South Park, Seattle

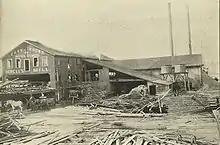
Newell Mill, South Park's leading business in 1900.

The Town of South Park was incorporated December 9, 1902 and the Town Council held its first meeting on December 23. South Park was served by three mayors in its four-and-one-half years of existence as an independent town: S. J. Bevan (1902–1903), G. C. Lingenfelter (1903–1905), and A. G. Breidenstein (1906–1907).